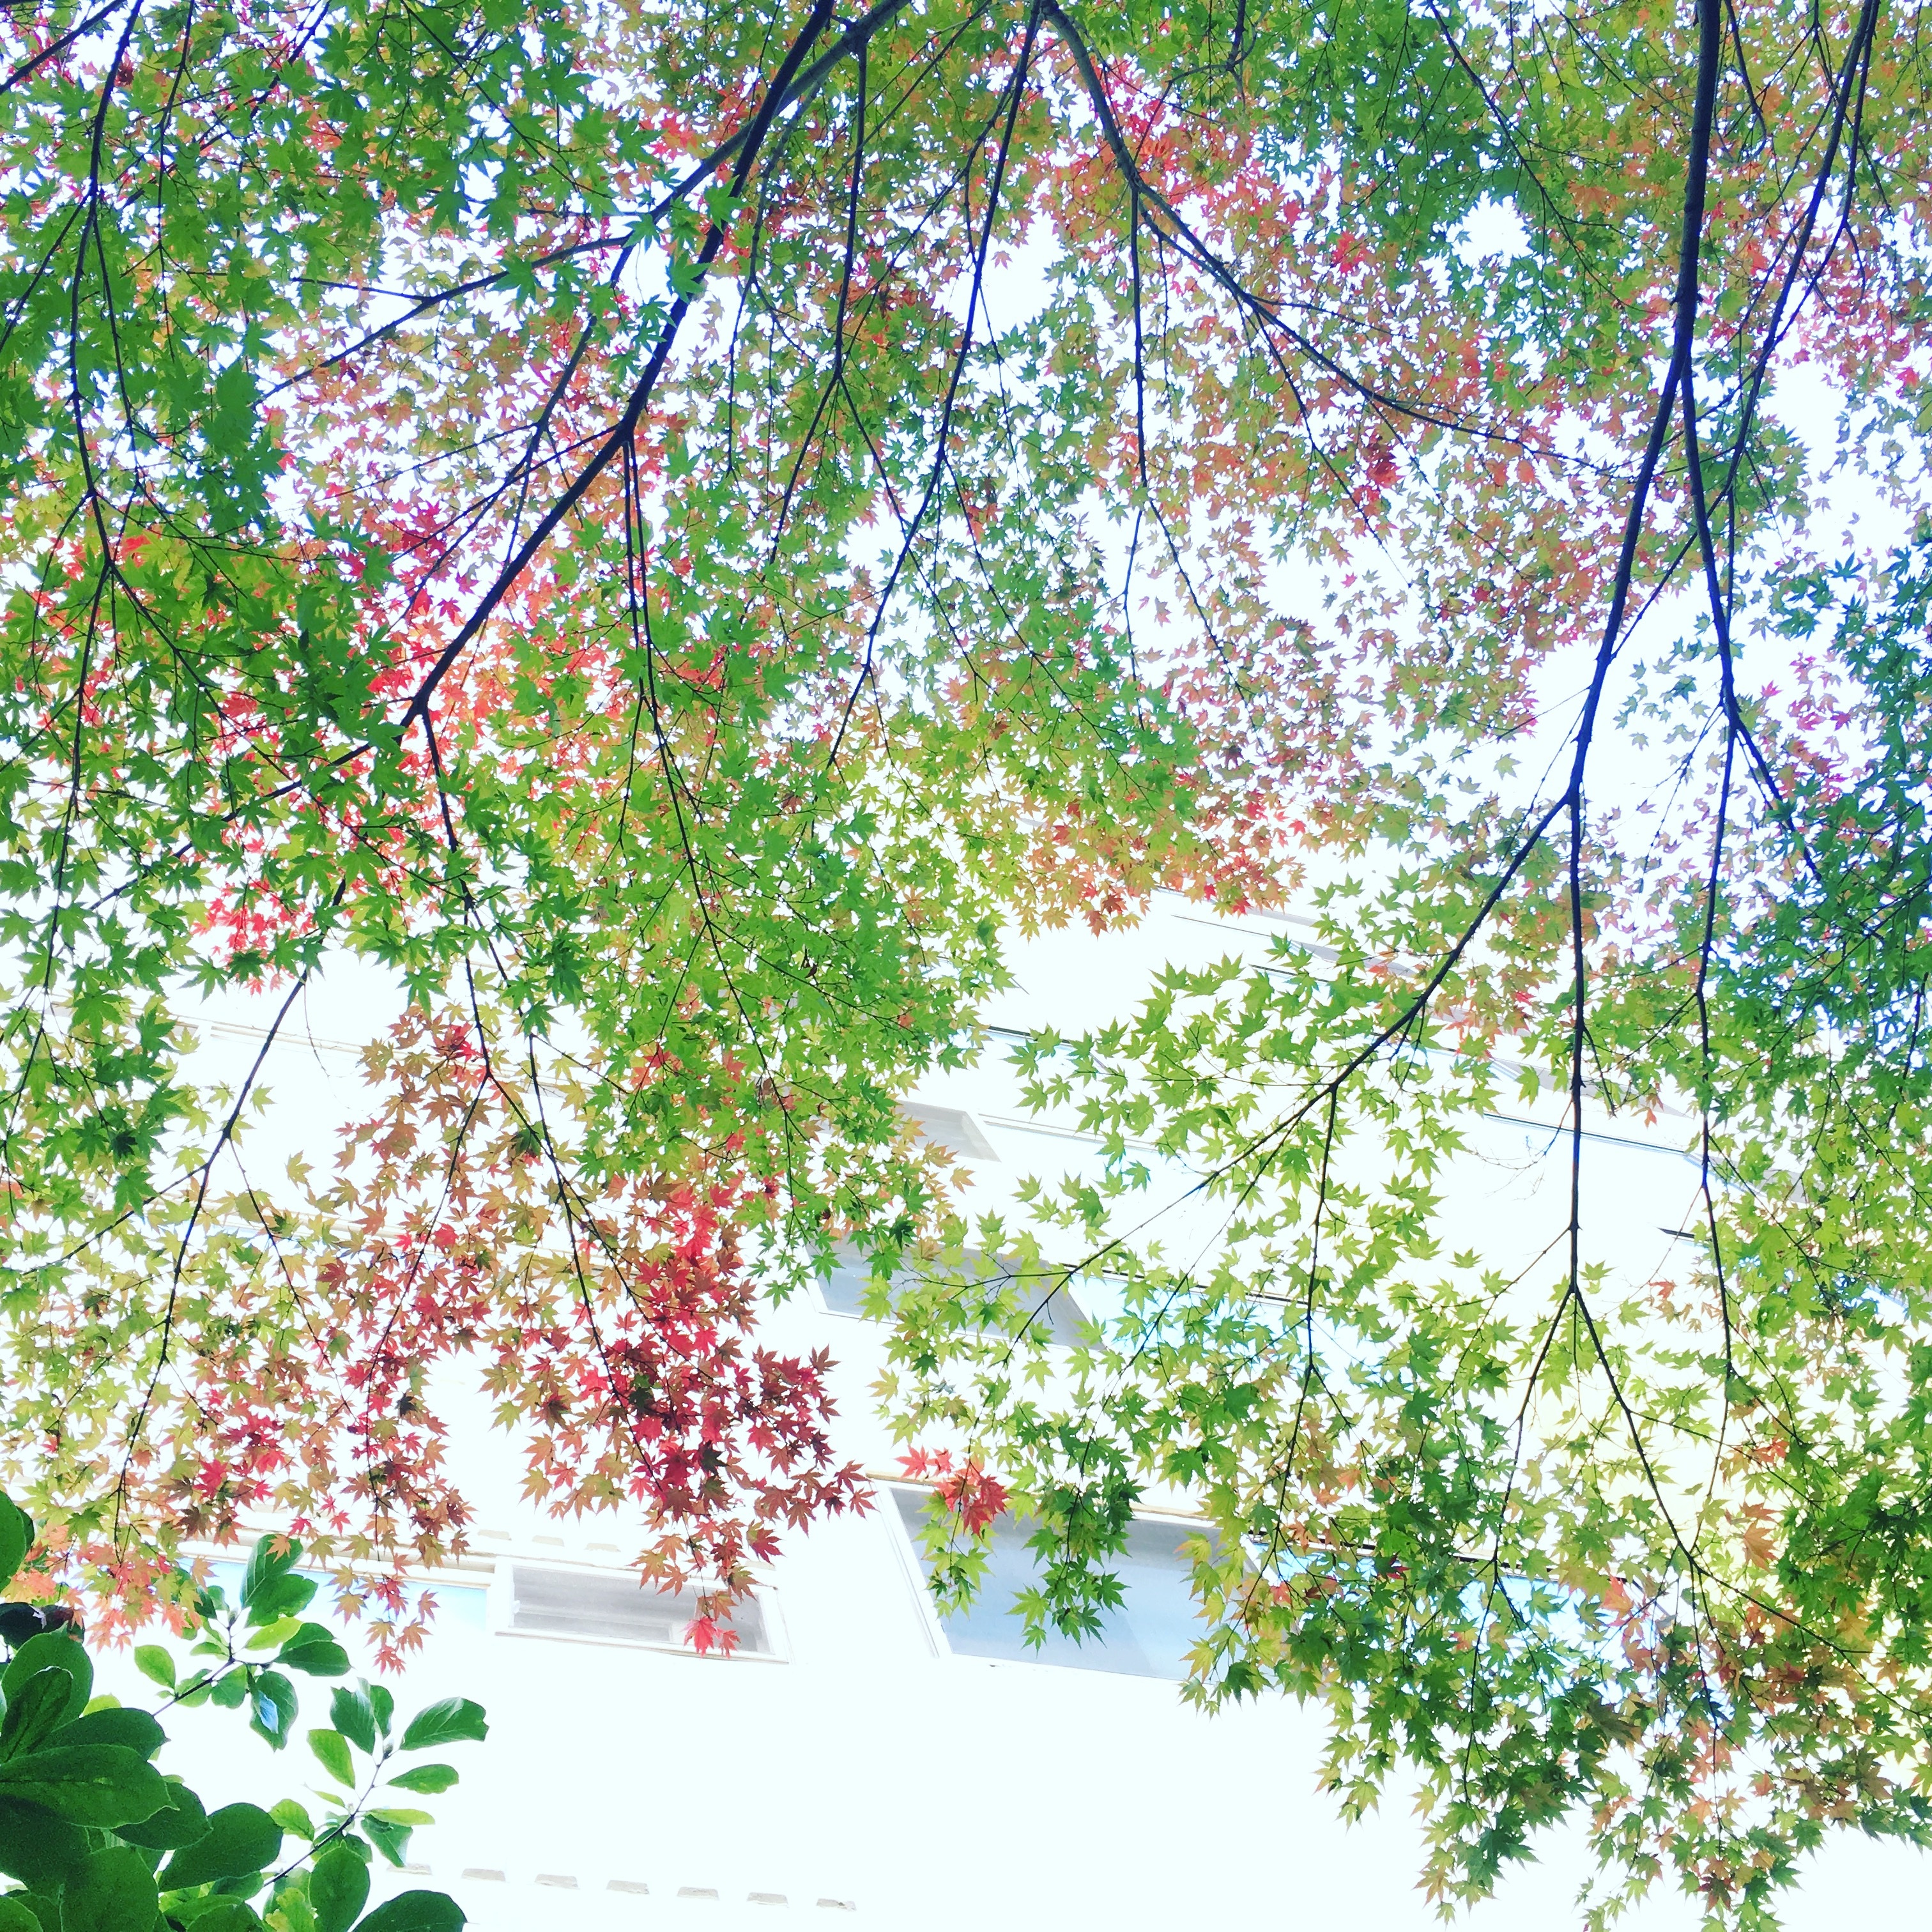
tree, branch, blossom, plant, leaf, flower, produce, botany, garden, shrub, flowering plant, woody plant, land plant